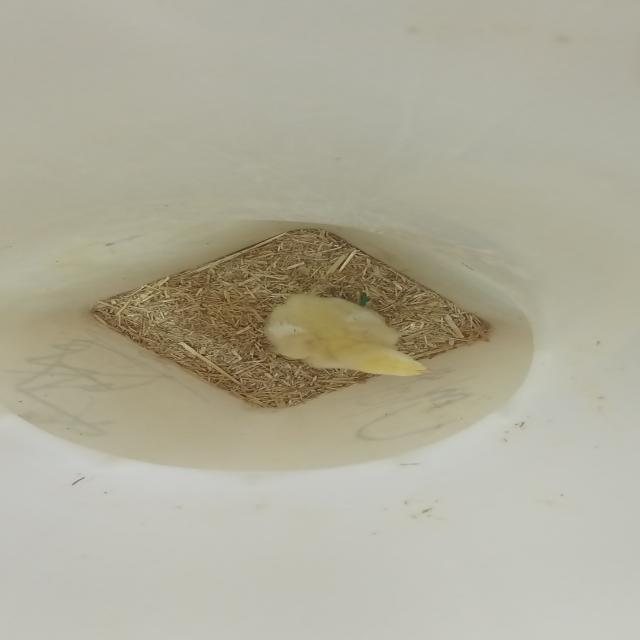
Weight: 212 g